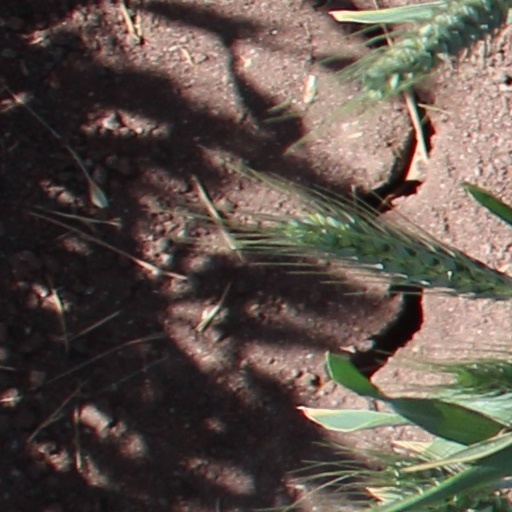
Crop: wheat